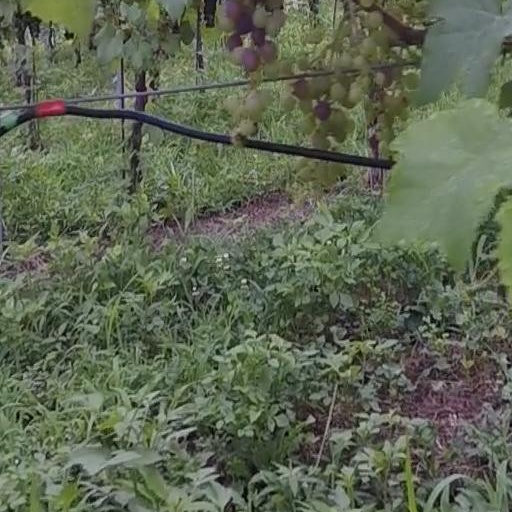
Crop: grape